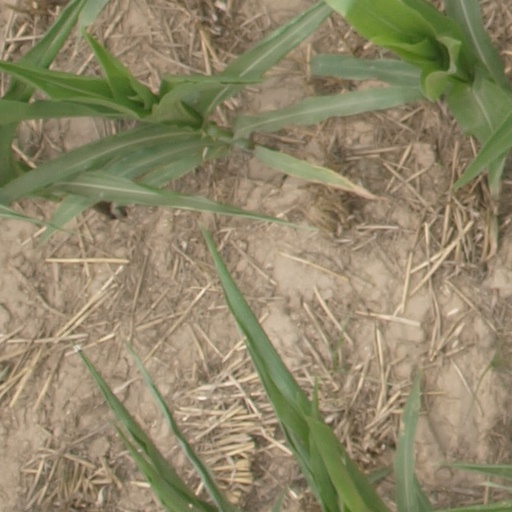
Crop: maize; corn